Roza Shanina

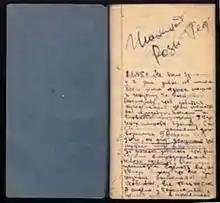
One of Shanina's notebooks

Following the German invasion of the Soviet Union, Arkhangelsk was bombed by the "Luftwaffe", and Shanina and other townspeople were involved in firefighting and mounted voluntary vigils on rooftops to protect the kindergarten. Shanina's two elder brothers had volunteered for the military. In December 1941, a death notification was received for her 19-year-old brother Mikhail, who had died during the siege of Leningrad. In response, Shanina went to the military commissariat to ask for permission to serve. Two more of Shanina's brothers died in the war. At that time the Soviet Union had begun deploying female snipers because they had flexible limbs, and it was believed that they were patient, careful and cunning. In February 1942, Soviet women between the ages of 16 and 45 became eligible for the military draft, but Shanina was not drafted that month, as the local military commissariat wanted to spare her from the draft. She first learned to shoot at a shooting range. On 22 June 1942, while still living in the dormitory, Shanina was accepted into the Vsevobuch program for universal military training. After Shanina's several applications, the military commissariat finally allowed her to enroll in the Central Women’s Sniper Training School, where she met Aleksandra "Sasha" Yekimova and Kaleriya "Kalya" Petrova, who became her closest friends, with Shanina calling them "the vagrant three". Honed to a fine point, Shanina scored highly in training and graduated from the academy with honours. She was asked to stay as an instructor there, but refused due to a call of duty. In 1941–1945 a total of 2,484 Soviet female snipers were deployed for the war and their combined tally of kills is estimated to be at least 11,280.